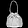
Label: Bag